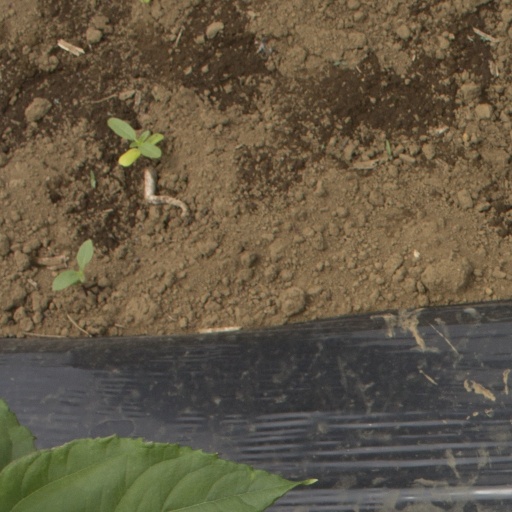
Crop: Jerusalem artichoke